Phocas

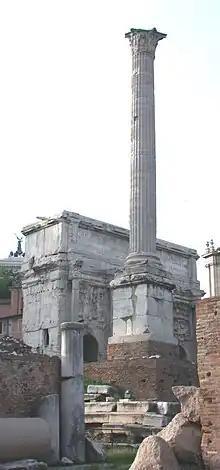
The Column of Phocas in Rome

Phocas frequently filled senior posts with his relatives, due to his isolation from the bulk of Constantinople's elite, with whom he had had no connection before, or because of Constantinople's system of imperial patronage which prioritized loyalty to the emperor. Phocas installed: his brother Domentziolus as "Magister officiorum" in 603; his nephew Domentziolus as "Magister militum per Orientem" in 604, giving him command over the eastern provinces; and his brother Comentiolus as "Magister militum per Orientem" around 610. All three remained loyal to Phocas until they were killed by Heraclius. On the other hand, Phocas appointed Priscus, a general under Maurice, as the Count of the Excubitors ("comes excubitorum") in 603. Priscus would later marry Phocas' daughter Domentzia around 607. During his reign, Phocas was unable to control either the state or the army effectively.